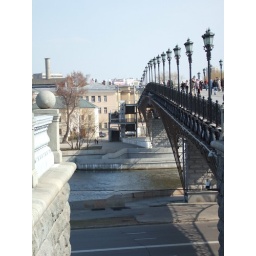
A pedestrian bridge over the river Moscow